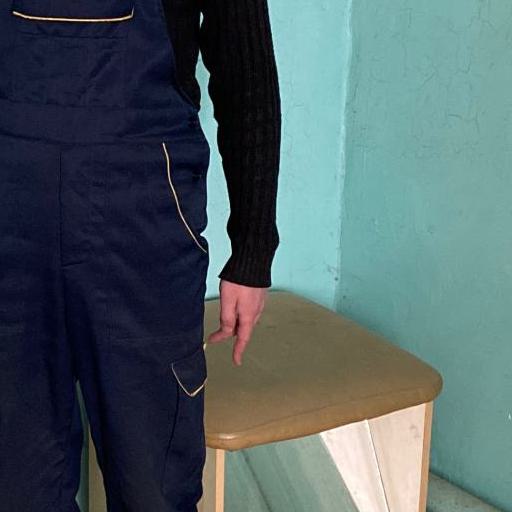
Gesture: no_gesture